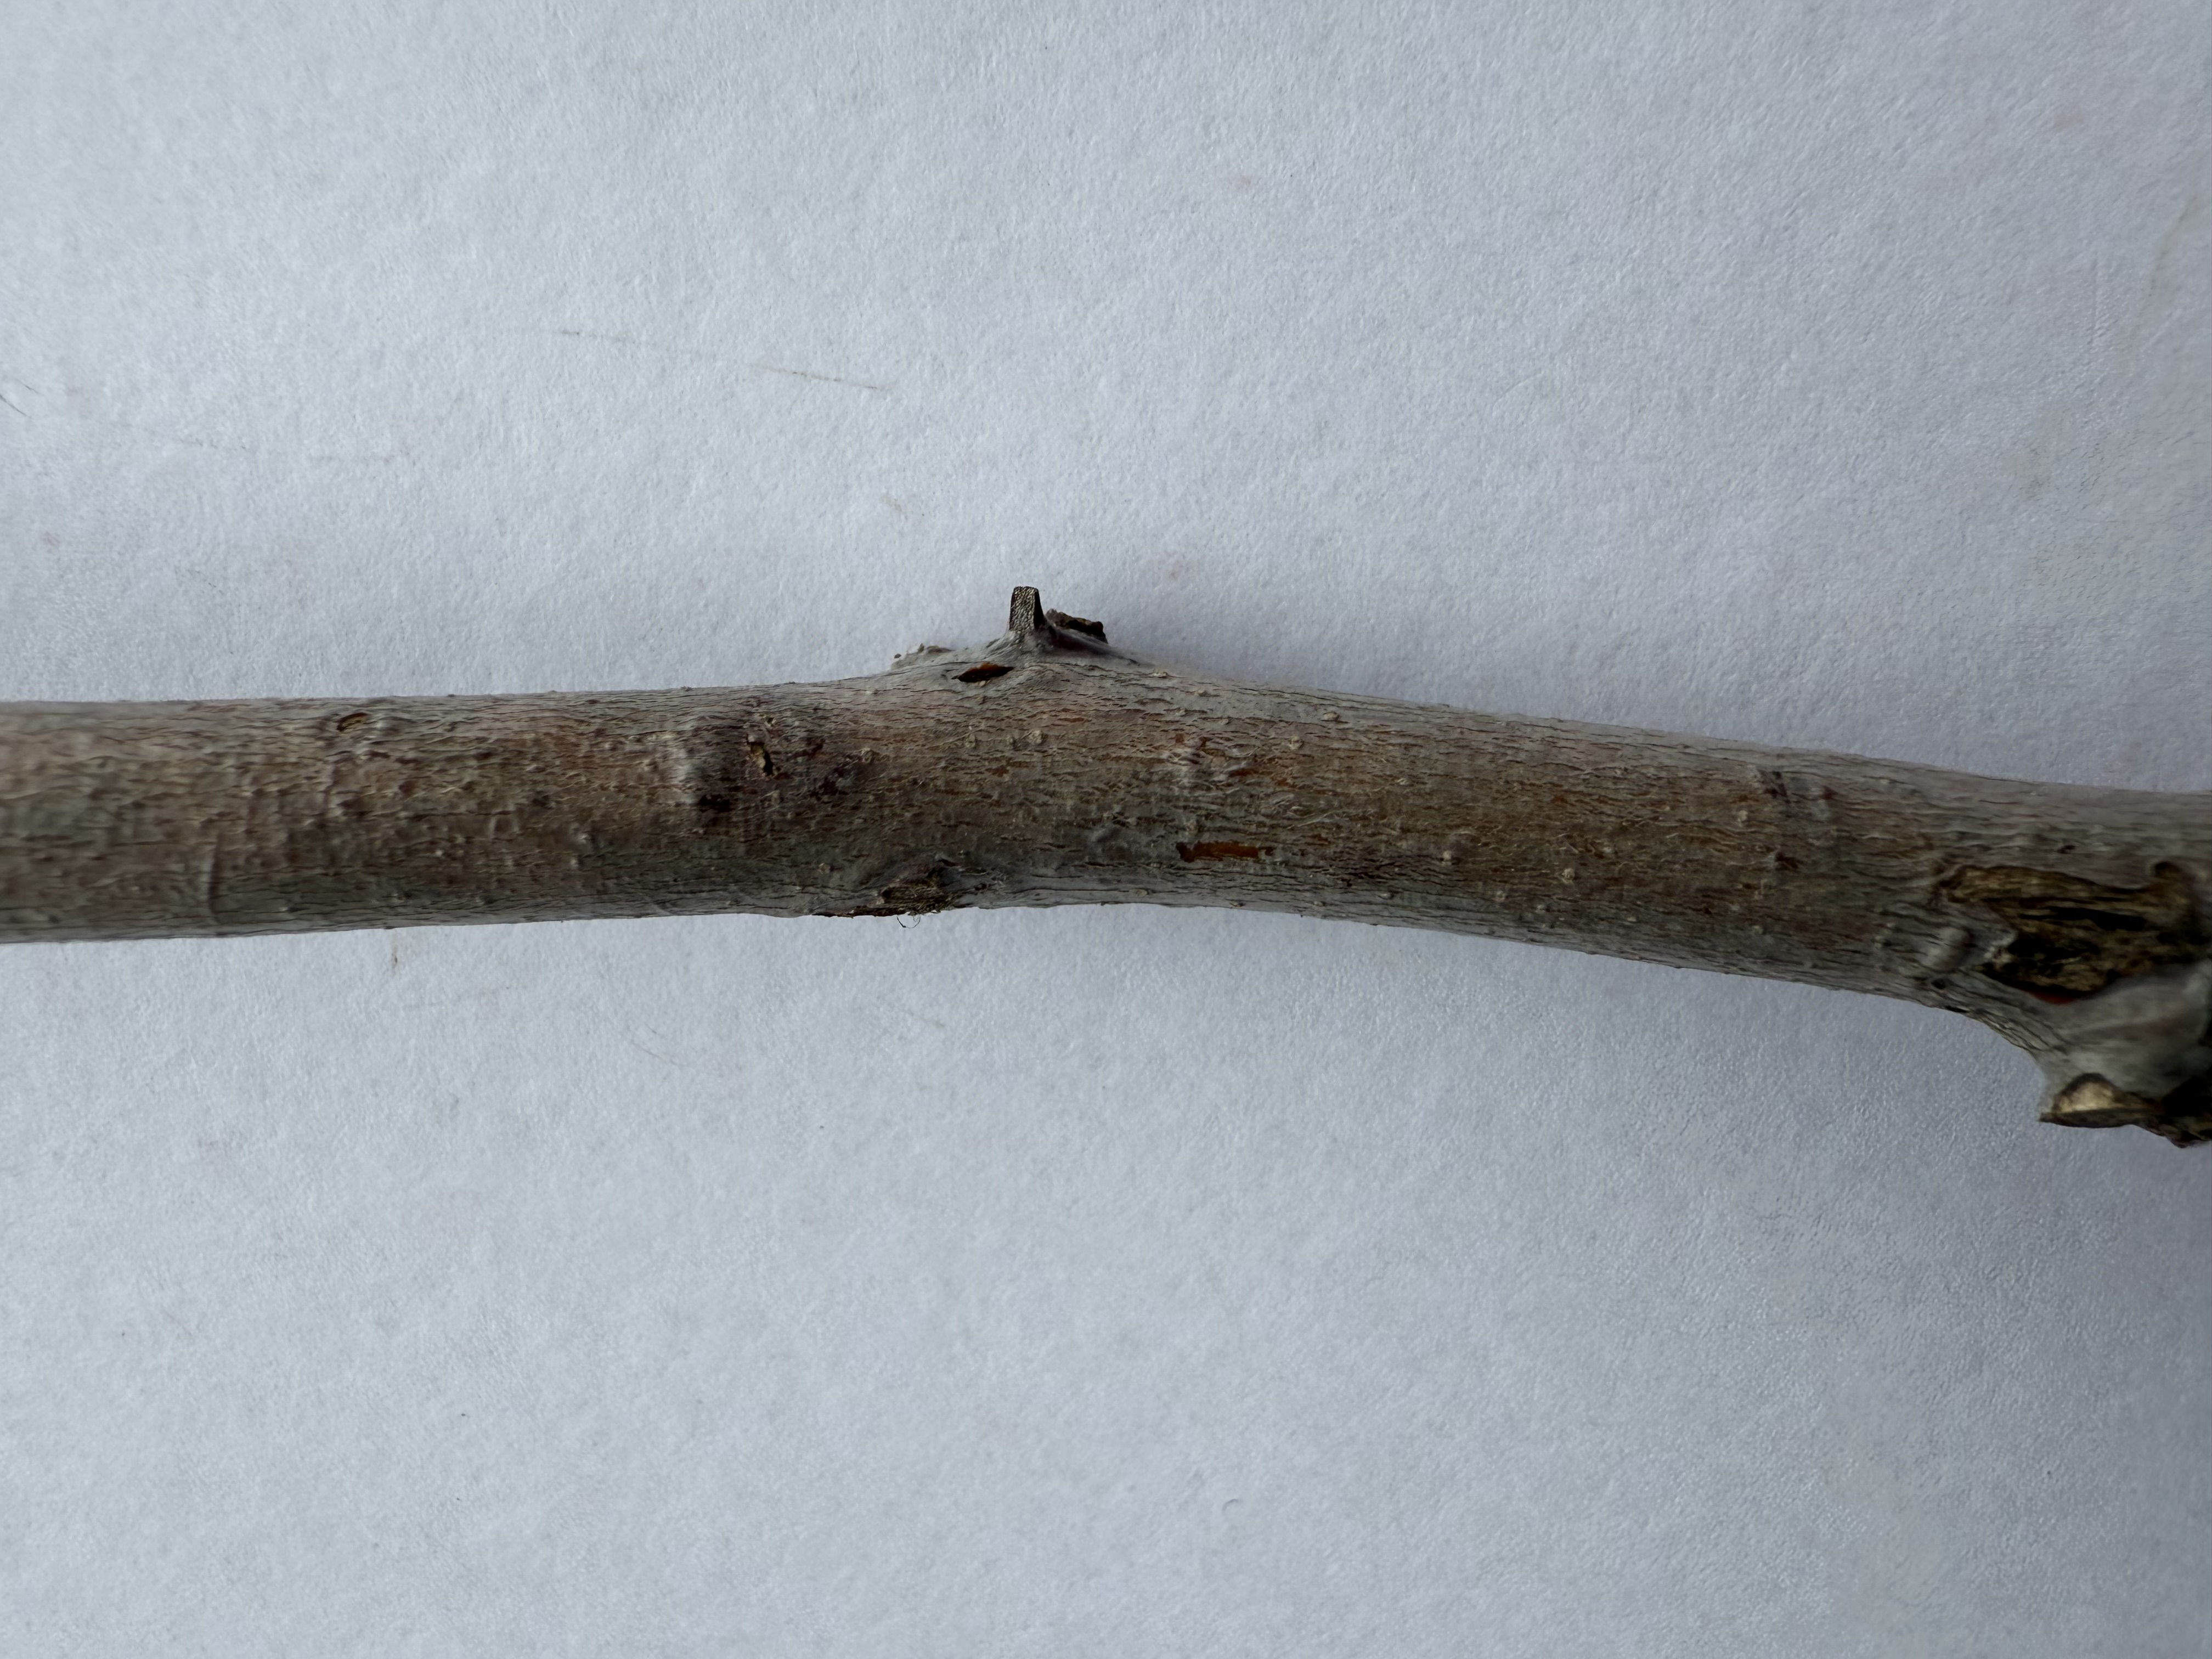
Variety: Jujube